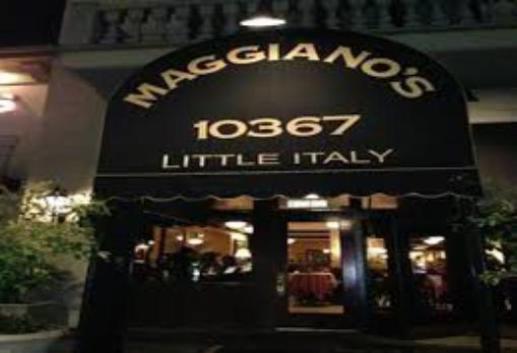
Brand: maggiano's little italy
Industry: Food